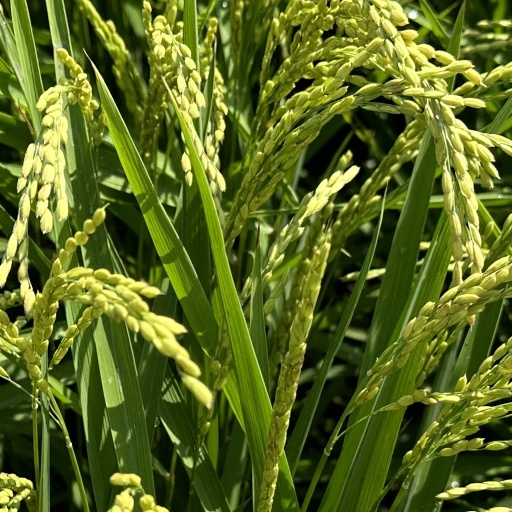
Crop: rice